George Ridsdale Goldsbrough

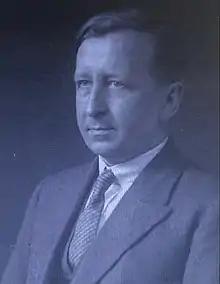
George Ridsdale Goldsbrough

George Ridsdale Goldsbrough CBE FRS (19 May 1881, Sunderland, Tyne and Wear – 26 May 1963, Stratford-upon-Avon) was an English mathematician and mathematical physicist.